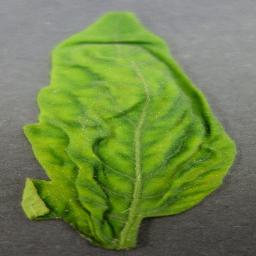
Label: Tomato___Tomato_Yellow_Leaf_Curl_Virus